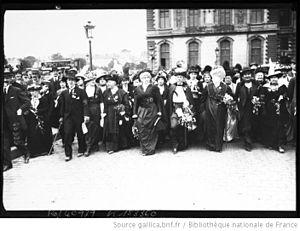
manifestation des suffragettes, Mme Séverine [en tête du cortège]
Séverine, pseudonyme de Caroline Rémy, née le 27 avril 1855 à Paris et morte le 24 avril 1929 à Pierrefonds, est une écrivaine, journaliste, libertaire et féministe française.
Le droit de vote des femmes est le produit d'une longue histoire qui s'inscrit dans l'histoire contemporaine. Dans le monde, le droit de vote des femmes s'est répandu à partir du début du XXᵉ siècle. Le droit d'éligibilité s'est développé en parallèle.
Jeanne Mélin, née le 17 septembre 1877 à Carignan et morte le 18 avril 1964, à Sedan, est une pacifiste, une féministe, une écrivaine, et une femme politique française. Elle a parcouru l’Europe, militant notamment pour la paix, pour une amitié franco-allemande et pour le droit de vote des femmes. Dans le cadre de ce combat pour l'affirmation des droits politiques des femmes en France, elle fut aussi candidate à l'élection présidentielle de 1947.